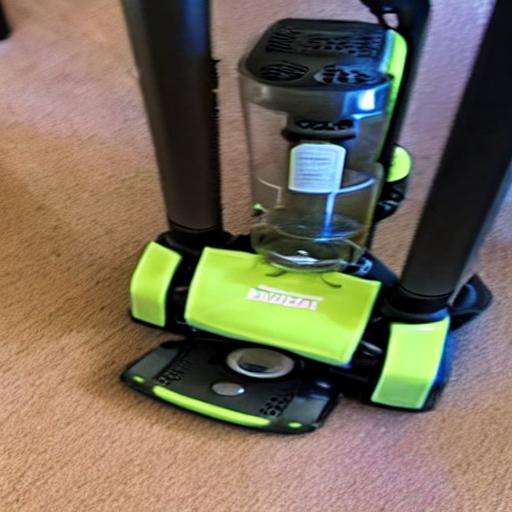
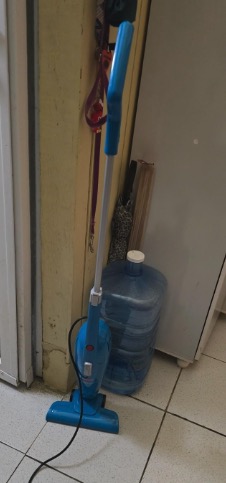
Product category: items_vacuum
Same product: no